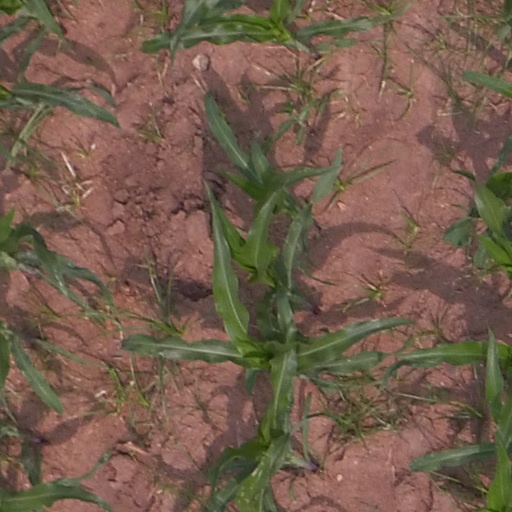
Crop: maize; corn